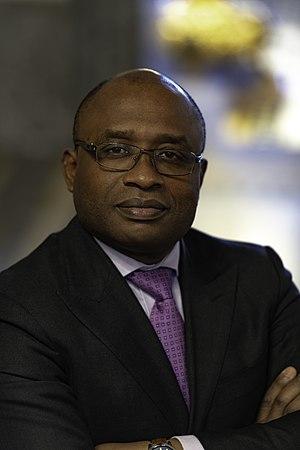
Diplomate bilingue chevronné (ministre plénipotentiaire) et universitaire accompli, M. Maurice Kamga a une expérience de plus de 25 ans dans la pratique et l’enseignement du droit international, en général, et de la justice internationale, en particulier. Ayant consacré une part substantielle de ses travaux de recherche au droit international de la mer, notamment après avoir été désigné, en 1994, neuvième lauréat de la dotation onusienne Hamilton S. Amerasinghe pour le droit de la mer, il a pu acquérir une expertise désormais confirmée dans ce domaine très technique du droit international, particulièrement en ce qui concerne la délimitation des frontières maritimes. Ses fonctions actuelles de Secrétaire de la Cour internationale de Justice, où il travaille depuis une douzaine années, sont pour lui l’occasion de mettre cette expertise en pratique.
Secrétaire de la Cour internationale de Justice - Diplomate bilingue chevronné et universitaire accompli, M. Maurice Kamga a une expérience de plus de 25 ans dans la pratique et l’enseignement du droit international, en général, et de la justice internationale, en particulier. Ayant consacré une part substantielle de ses travaux de recherche au droit international de la mer, notamment après avoir été désigné, en 1994, neuvième lauréat de la dotation onusienne Hamilton S. Amerasinghe pour le droit de la mer, il a pu acquérir une expertise désormais confirmée dans ce domaine très technique du droit international, particulièrement en ce qui concerne la délimitation des frontières maritimes. Il occupe actuellement la fonction de Secrétaire de la Cour internationale de Justice et ceci depuis une douzaine années.